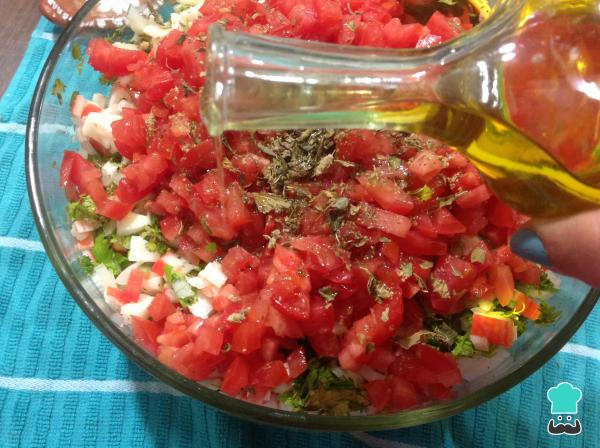
Agregamos el aceite de oliva y las aceitunas y mezclamos con cuidado el ceviche de surimi.